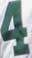
Number: 4